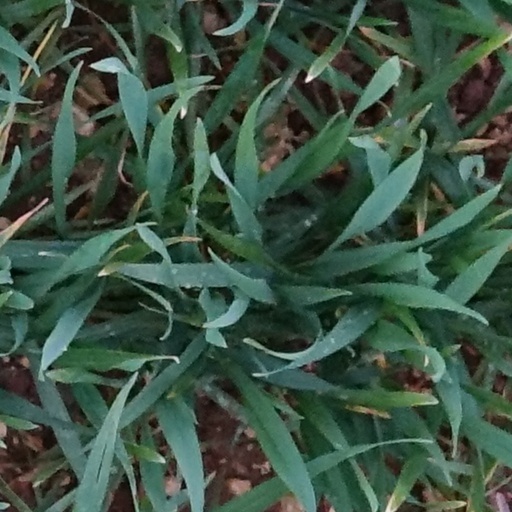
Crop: wheat